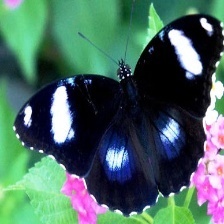
Species: GREAT EGGFLY